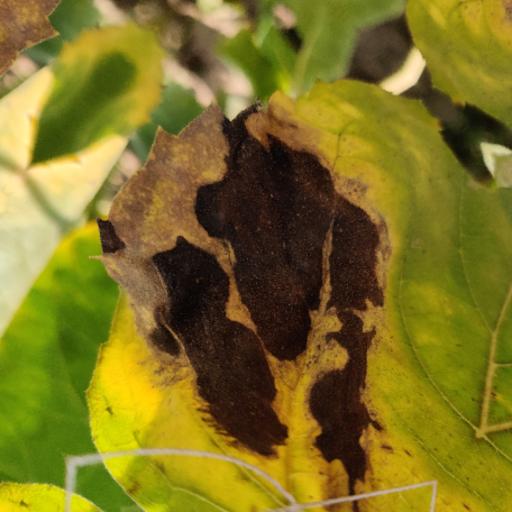
Label: Leaf_scars